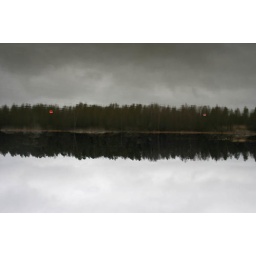
the picture is taken upside down, and is really ment to confue people, but the orange boyes in the water show the truth